Galveston, Texas

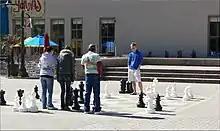
Playing chess on the Strand

The end of the war drastically reduced military investment in the island. Increasing enforcement of gambling laws and the growth of Las Vegas, Nevada, as a competitive center of gambling and entertainment put pressure on the gaming industry on the island. Finally in 1957, Texas Attorney General Will Wilson and the Texas Rangers began a massive campaign of raids that disrupted gambling and prostitution in the city. As these vice industries crashed, so did tourism, taking the rest of the Galveston economy with it. Neither the economy nor the culture of the city was the same afterward.